Tom Foy

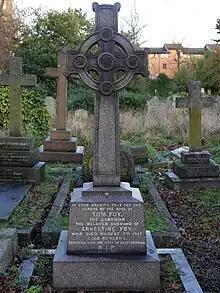
Funerary monument, Brompton Cemetery, London

Thomas Foy (1866 – 7 August 1917) was an English music hall performer and comedian.